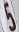
Number: 5